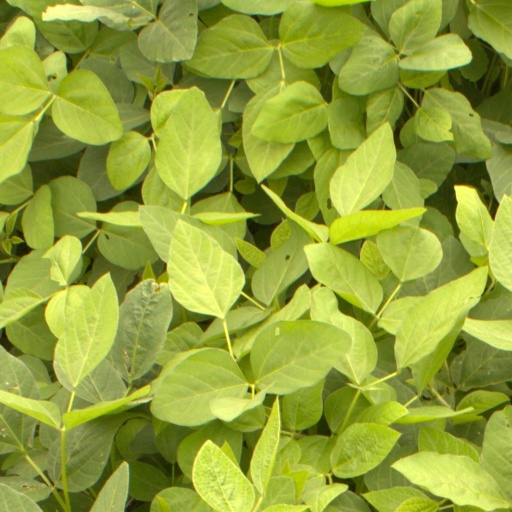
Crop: soybean